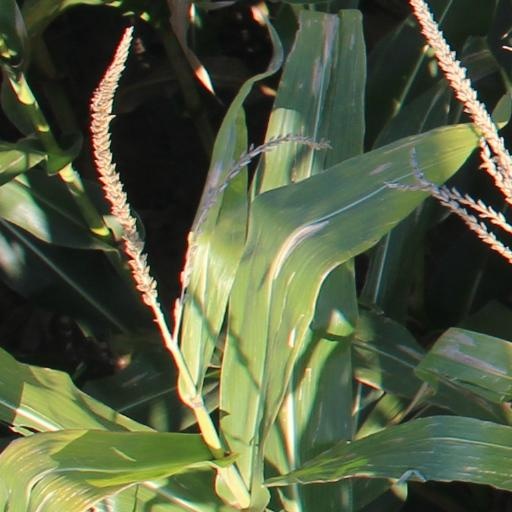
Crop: maize; corn